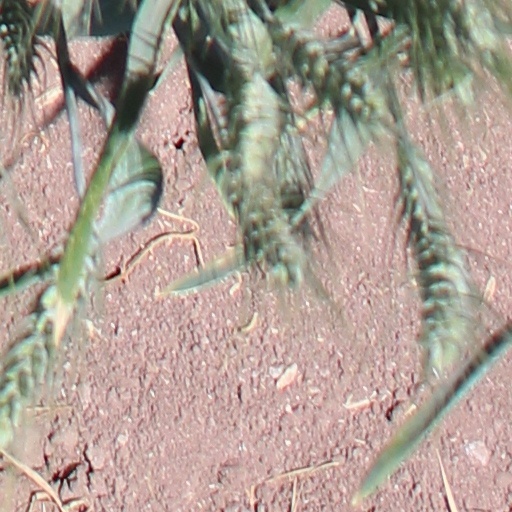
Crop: wheat